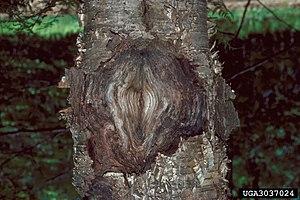
Chancre nectrien sur bouleau
En pathologie végétale et plus particulièrement en pathologie forestière, un chancre est une lésion nécrosée du tissu ligneux externe d'une plante causée généralement par une attaque bactérienne ou de champignons. Ces parasites corticoles de faiblesse envahissent l'écorce et le cambium des plantes ligneuses vivantes pour, petit à petit, les détruire.